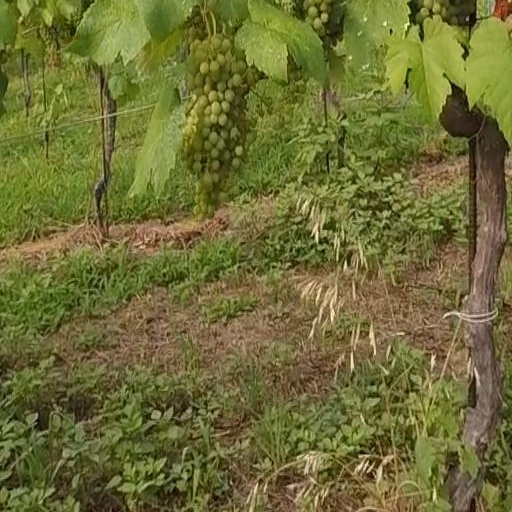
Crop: grape